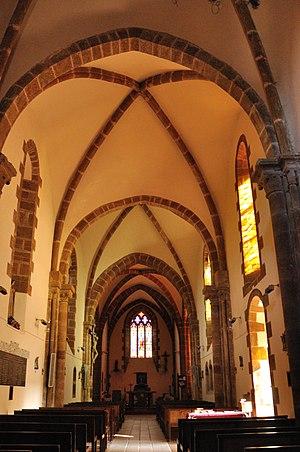
L'église Saint-Pierre de Chaillac est une église catholique française. Elle est située sur le territoire de la commune de Chaillac, dans le département de l'Indre, en région Centre-Val de Loire.